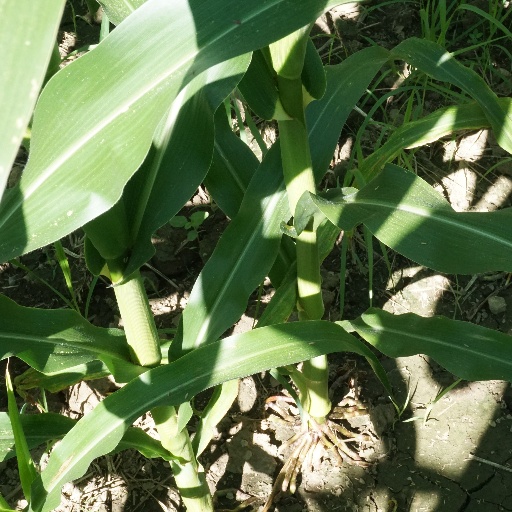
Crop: maize; corn